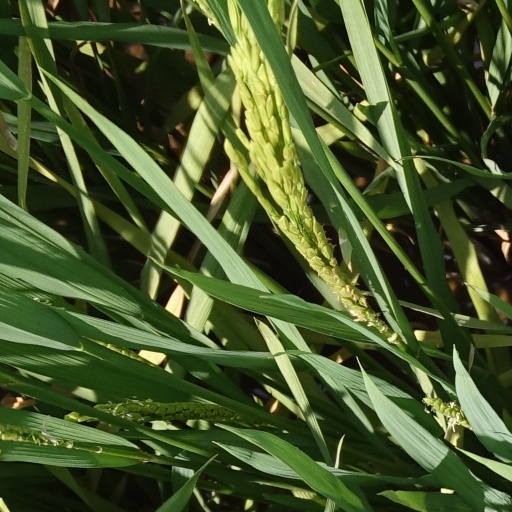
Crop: rice